Kvernes Municipality

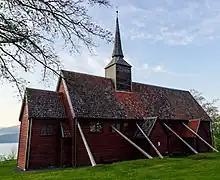
View of the Kvernes Stave Church

The municipality of "Kværnes" was established on 1 January 1838 (see formannskapsdistrikt law). According to the 1835 census, the municipality initially had a population of about 3,754. On 1 January 1878, a small area in the western part of Bud Municipality (population: 15) was transferred to Kvernes Municipality. Then again on 1 January 1891, the Bollien farm (population: 15) was transferred from Bud Municipality to Kvernes Municipality. On 1 September 1893, parts of Kvernes Municipality (population: 477) along with parts of Frei Municipality and Øre Municipality were used to create the new Gjemnes Municipality.